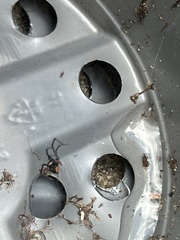
Species: Lactrodectus_hesperus